All Souls Church, Hastings

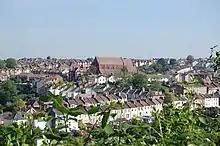
The church, seen here from the south, is prominent in the townscape of Hastings.

Clive Vale developed as a suburb of Hastings in the 1870s and 1880s after the British Land Company acquired most of the land between Ore village, the English Channel coast and an 1830s villa called Minnis Rock at High Wickham, east of Hastings Old Town. This was a period of rapid growth for the town: the population rose from 29,000 to 42,000 in the ten years from 1871.